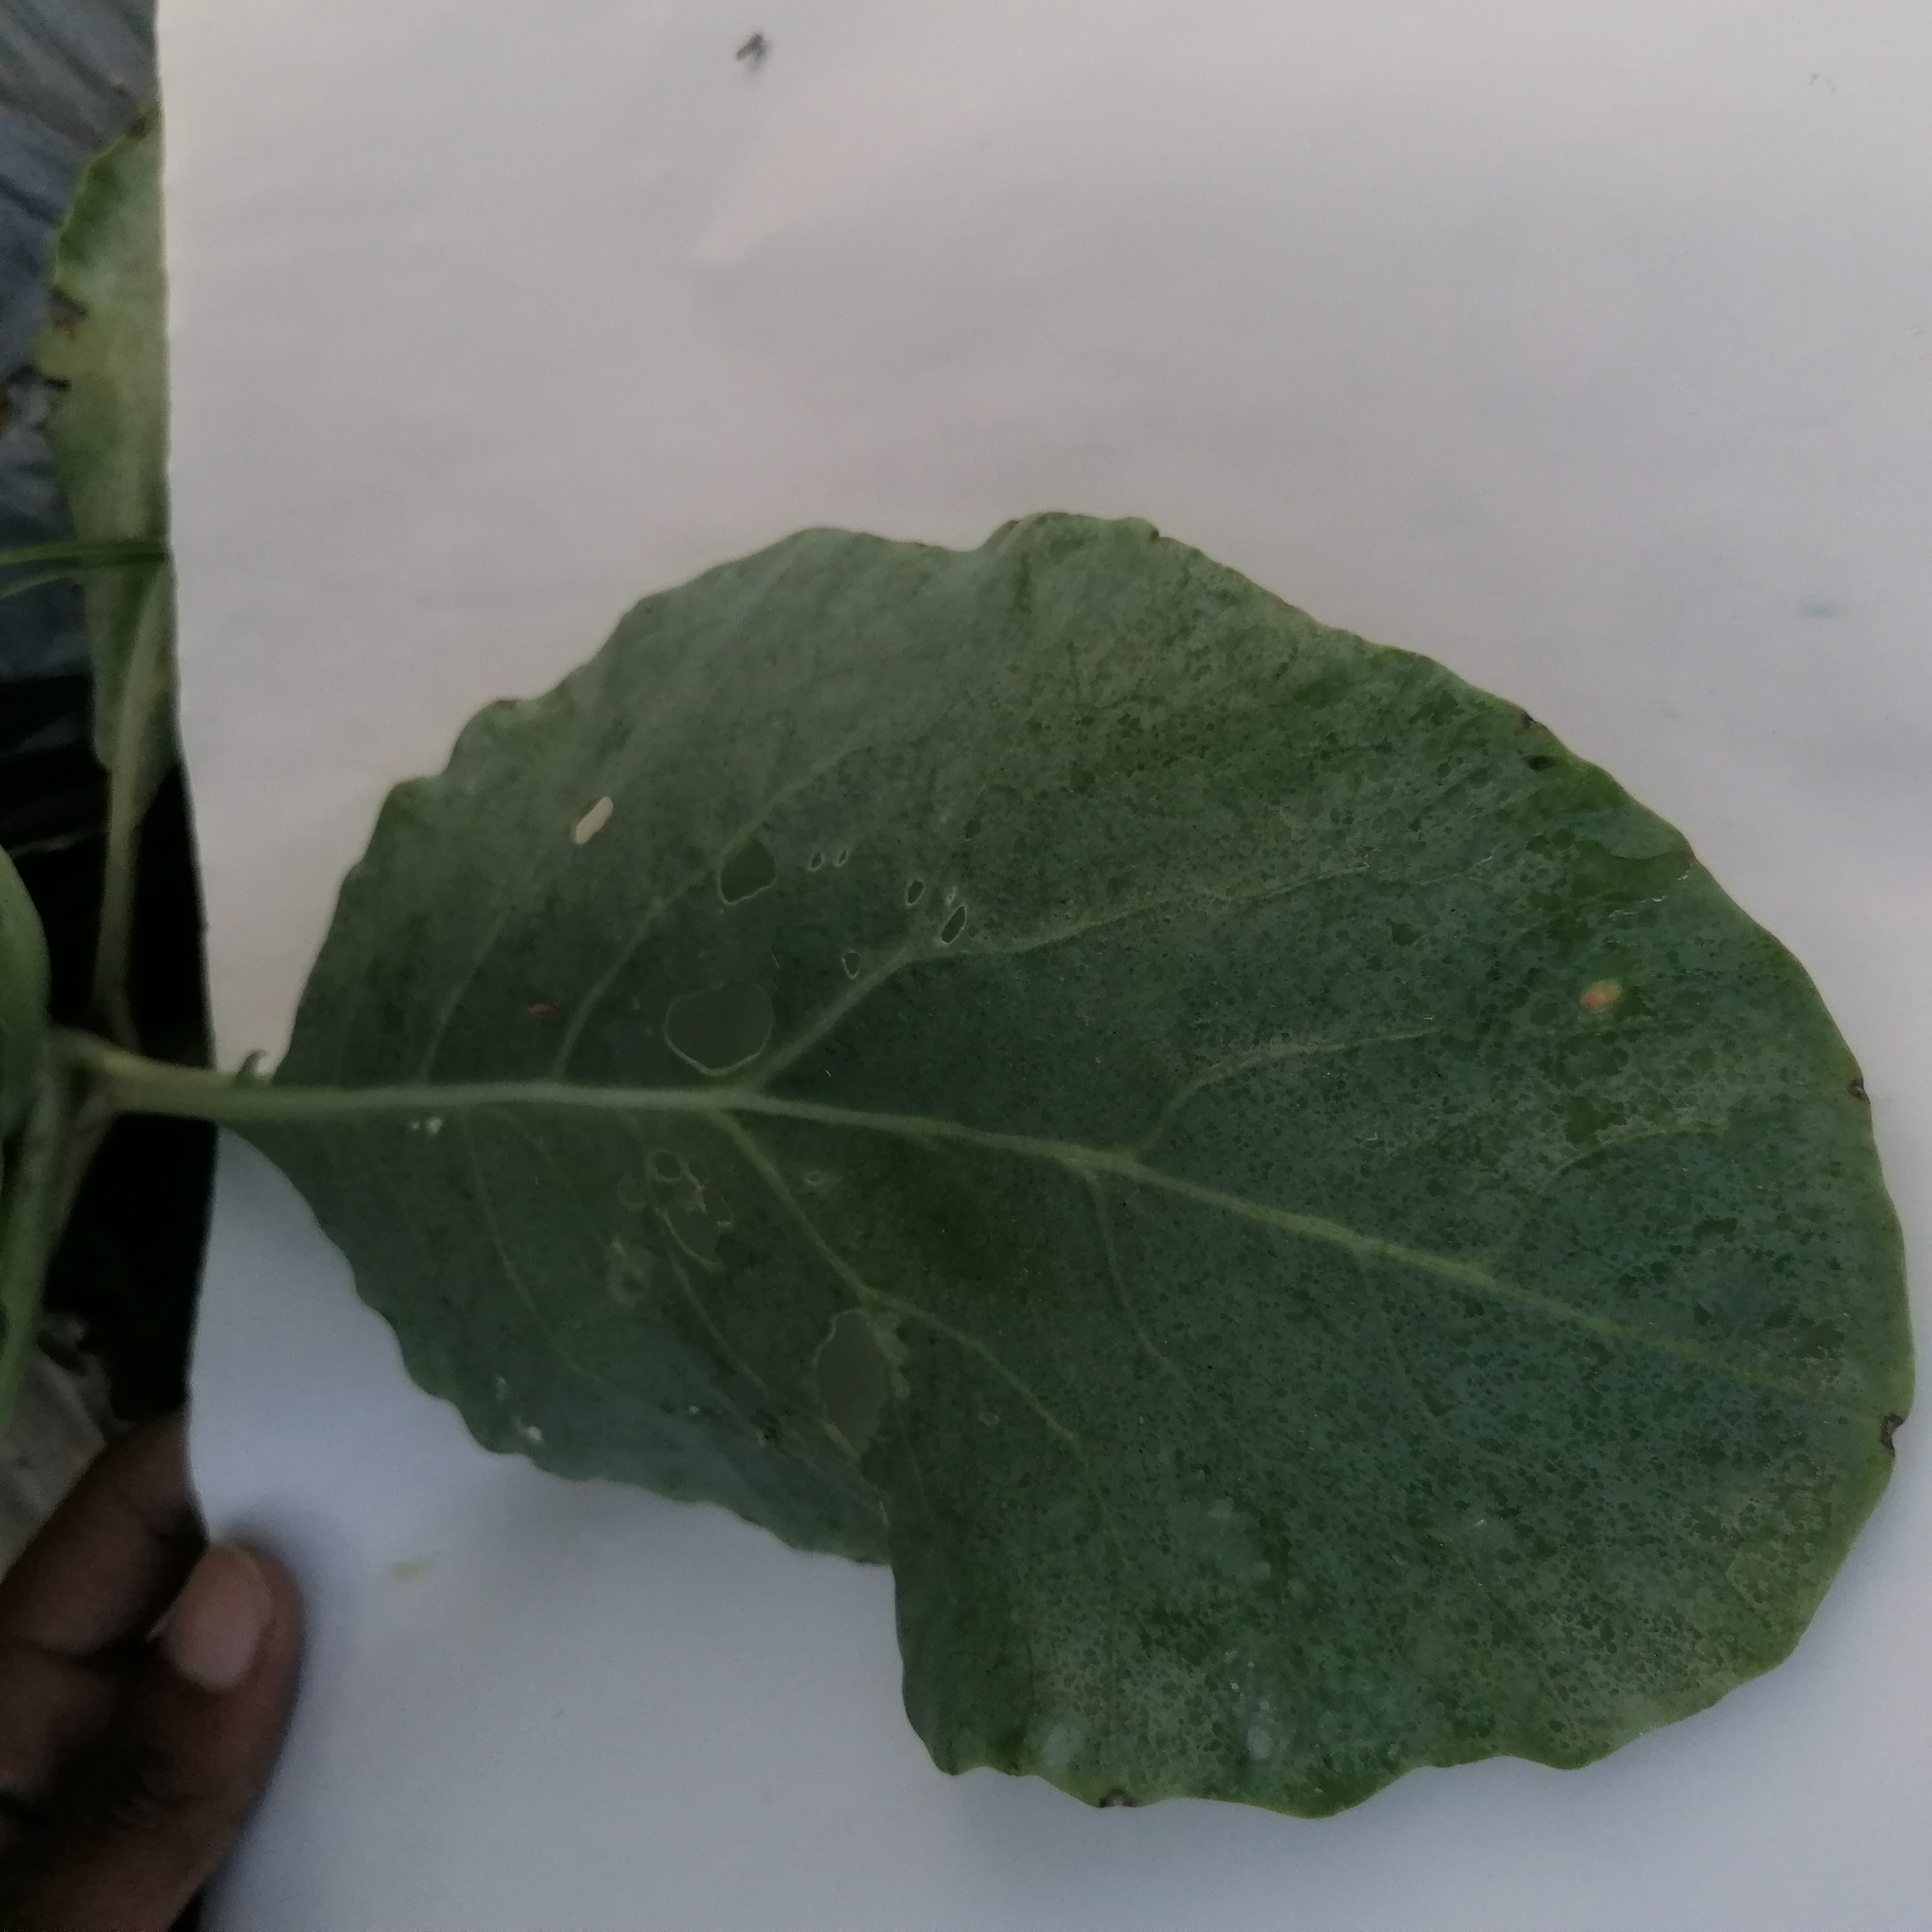
Label: Insect Hole